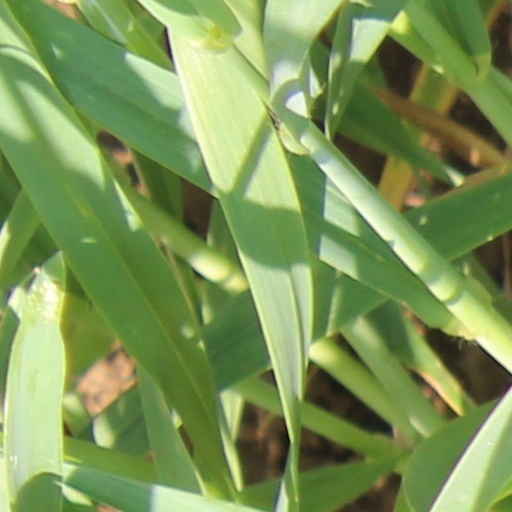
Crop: wheat